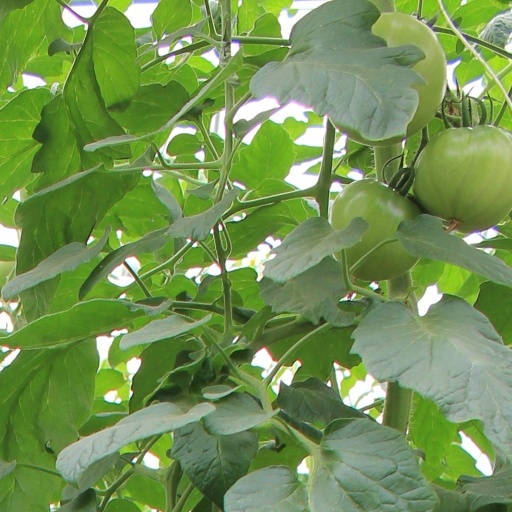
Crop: tomato